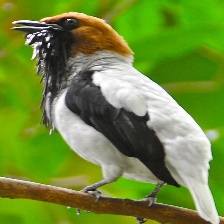
Species: BEARDED BELLBIRD
Scientific name: PROCNIAS AVERANO